Walter F. Stone

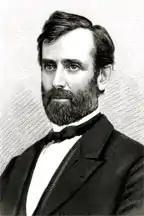

Walter Freeman Stone (November 18, 1822 – December 23, 1874) was a Republican politician who was a justice of the Supreme Court of Ohio from 1873 to 1874.